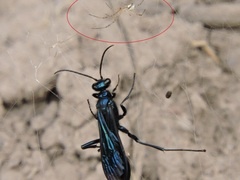
Species: Lactrodectus_hesperus